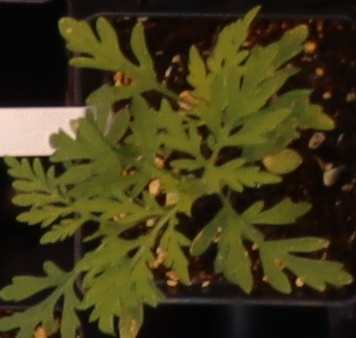
Label: Ragweed